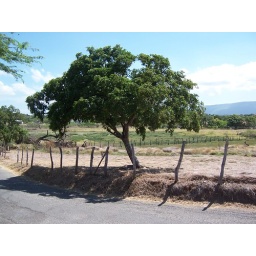
A lignum vitae tree on the main road in Treasure Beach. The lignum vitae is Jamaica's national tree